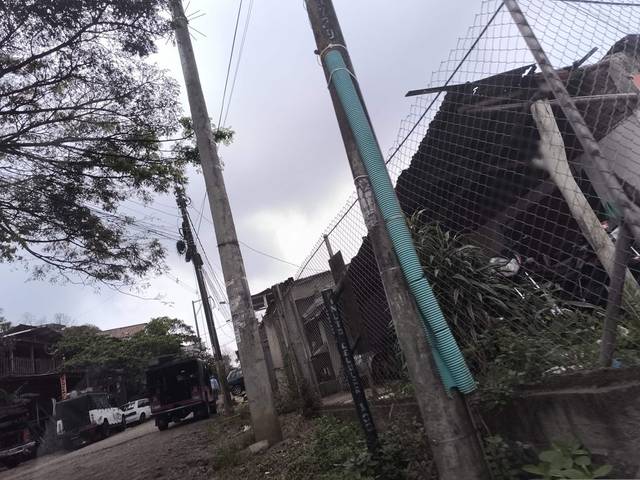
Region: Colombia
Coordinates: 3.485, -76.545